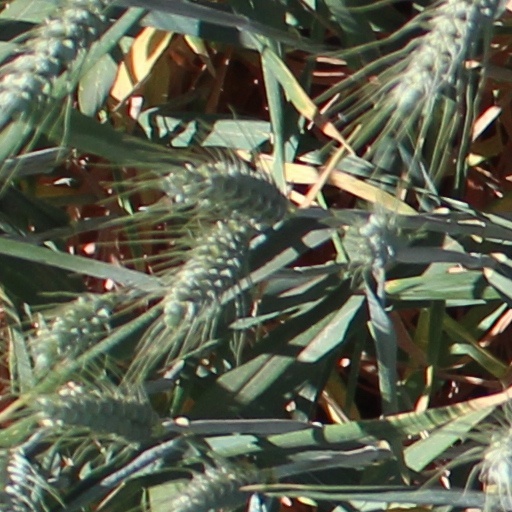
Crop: wheat